David Kerr (director)

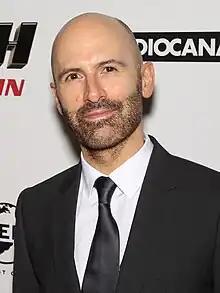
Kerr attending the US premiere of Johnny English Strikes Again in October 2018

David Kerr (born 3 September 1967) is a British film and television director. His debut feature film, "Johnny English Strikes Again", was released internationally by Focus Features and Universal Pictures in 2018. David has a long track record as a pilot/lead director of award-winning TV comedy and drama, which includes "No Offence", "Inside No.9", "Fresh Meat", "Beautiful People" and "Whites".